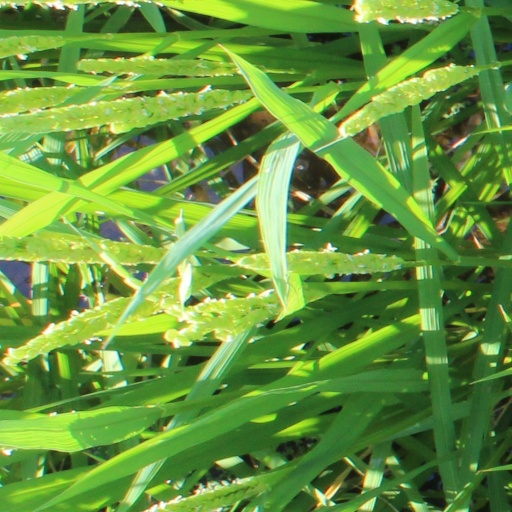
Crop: rice